Dan Bilzerian

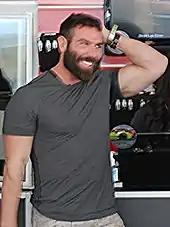
Bilzerian in 2013

In 2014, Bilzerian split his time between homes in Hollywood Hills and Los Angeles (California) and Las Vegas (Nevada).